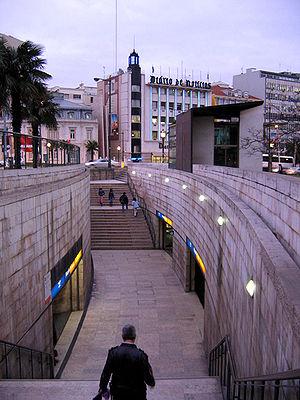
Marquês de Pombal est une station du métro de Lisbonne sur la ligne jaune et la ligne bleue.